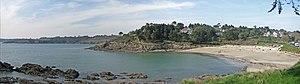
Plage de Kerfany (Moëlan-sur-Mer)
Moëlan-sur-Mer [mwelɑ̃ syʁ mɛʁ] est une commune du département du Finistère, dans la région Bretagne, en France.